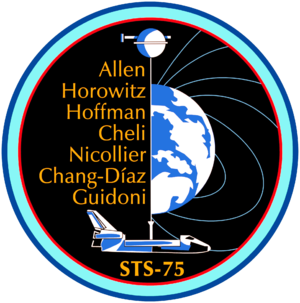
Rumfærge-programmet / Rumfærgemissioner / 1990'erne
STS-75 logo
Rumfærge-programmet blev planlagt under Nixons præsident periode i 1969 og første flyvning med NASAs rumfærge var i 1981.